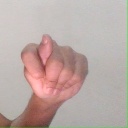
अक्षर: ट